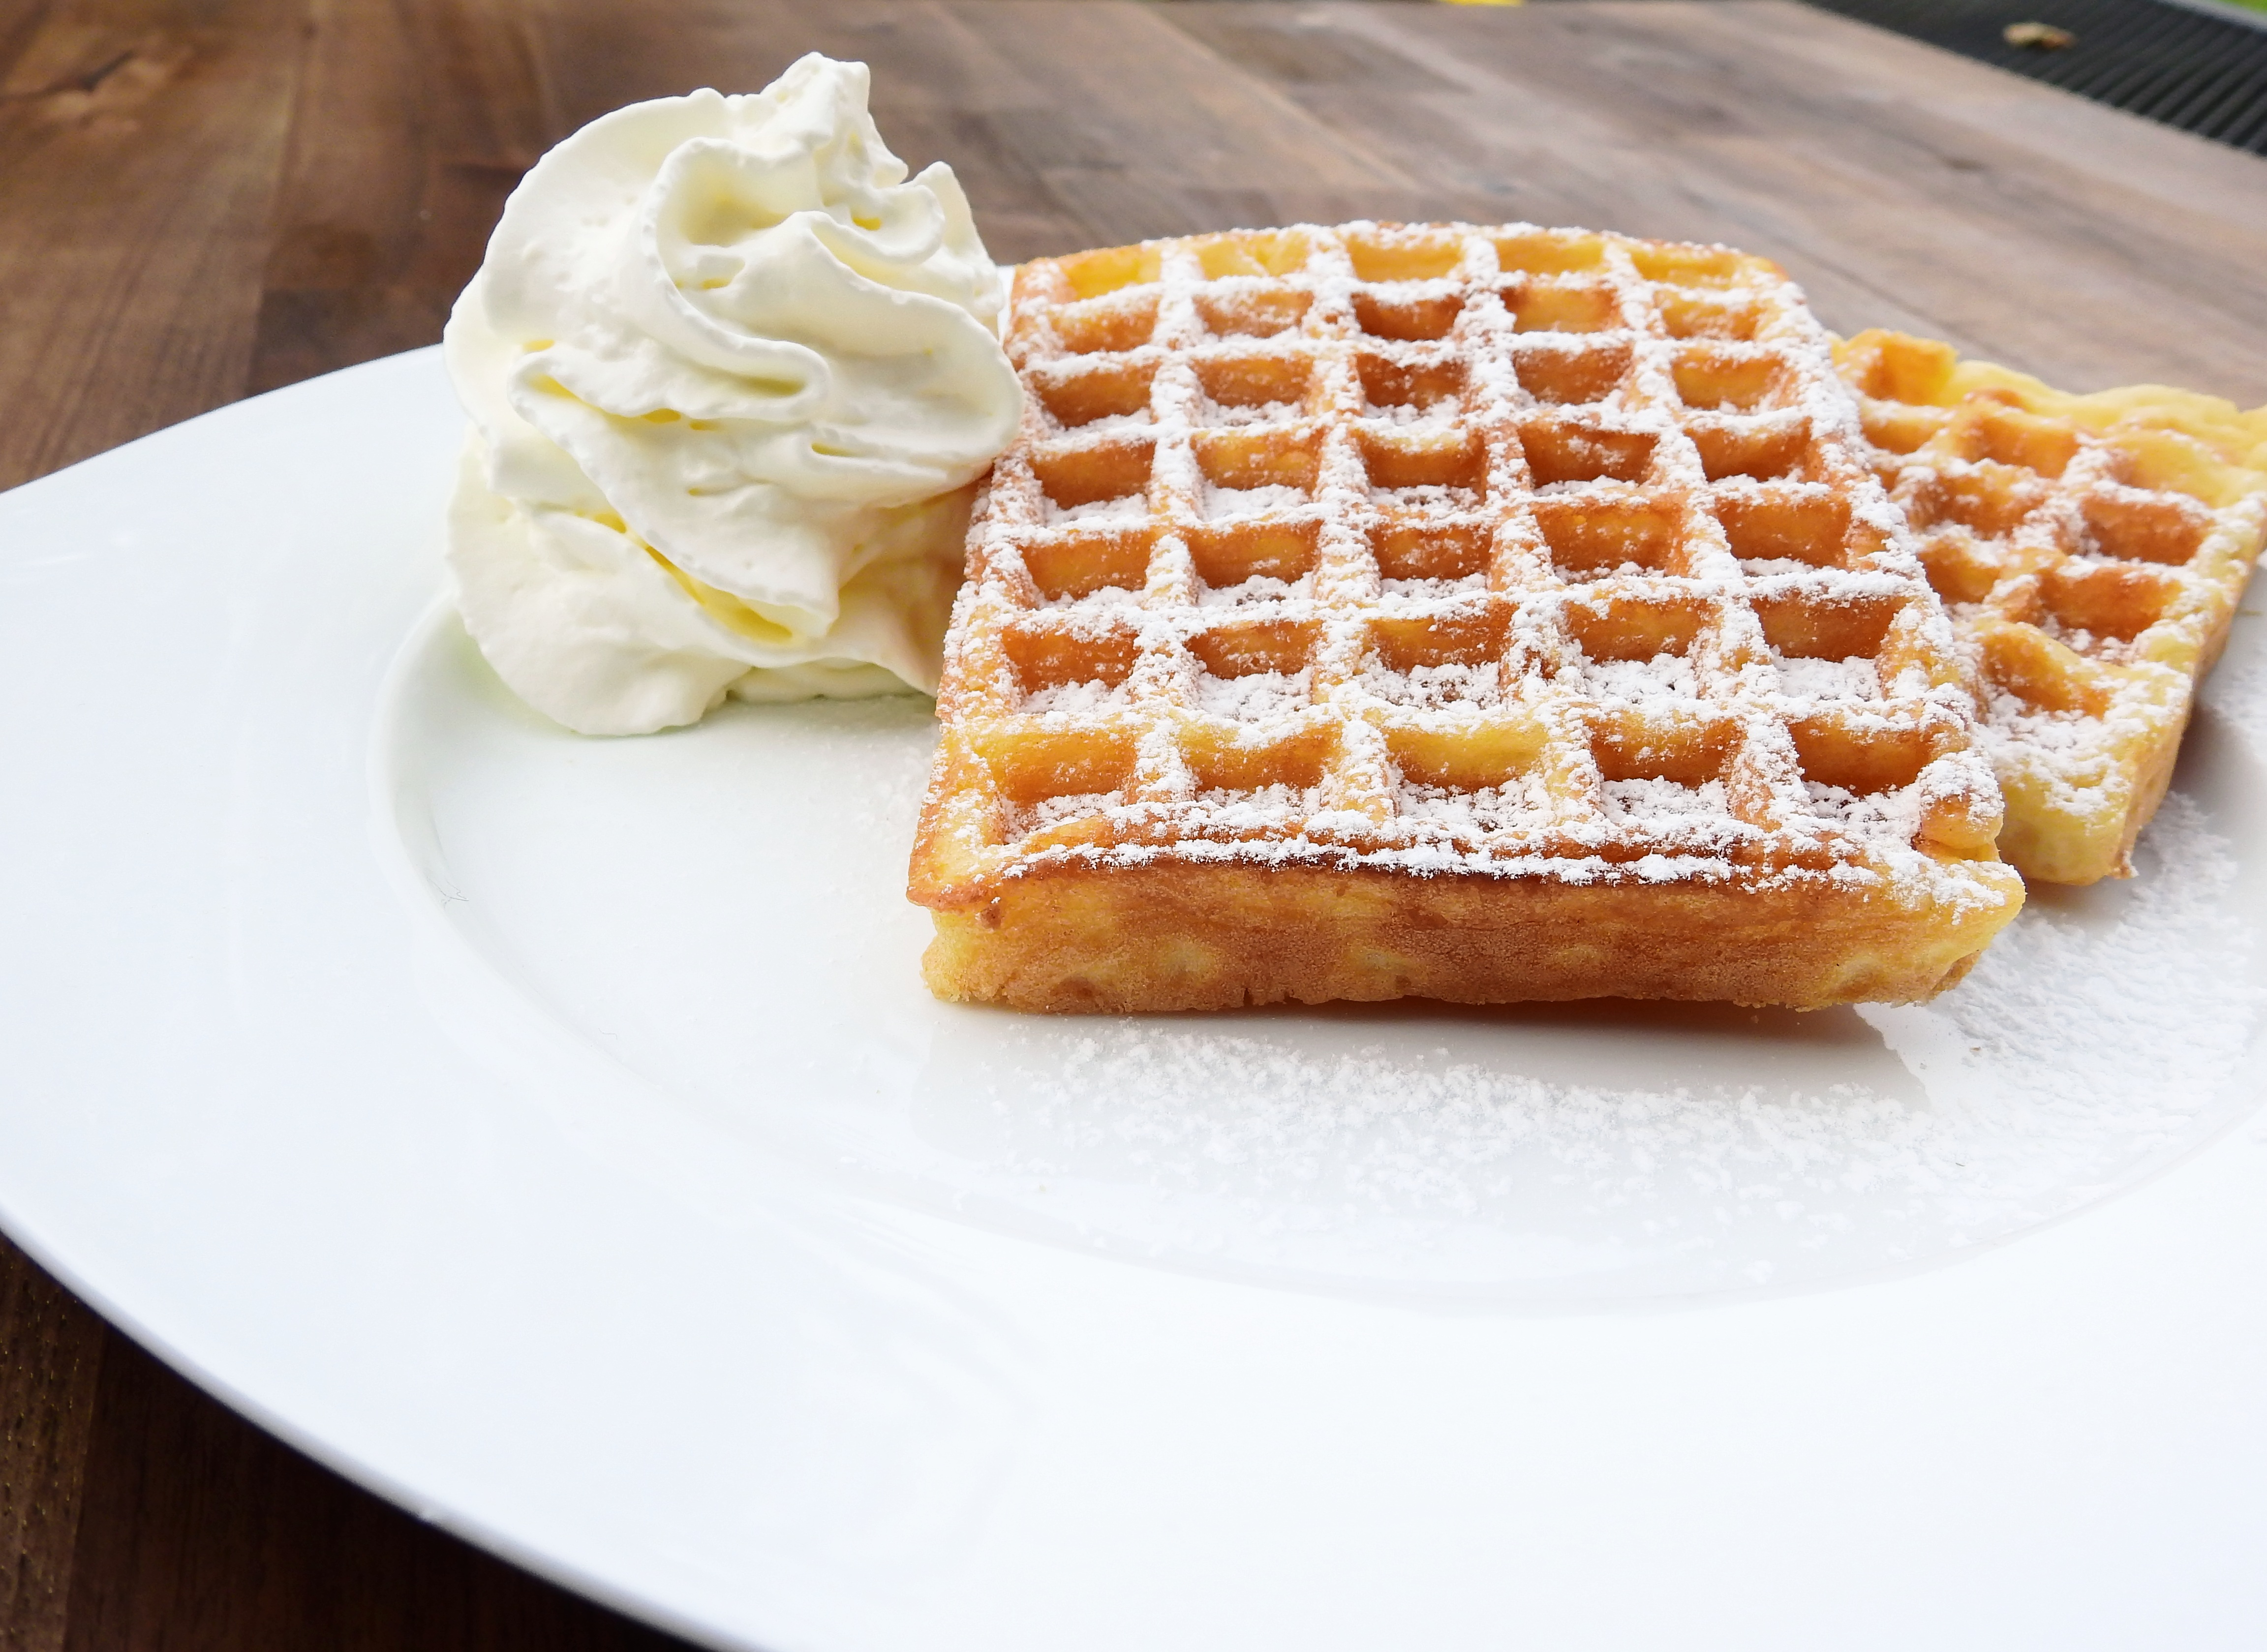
sweet, dish, meal, food, produce, plate, breakfast, dessert, eat, waffle, cream, delicious, cake, sweet dish, pastries, whipped cream, sugar, waffles, dine, belgian, belgischewaffel, belgian waffle